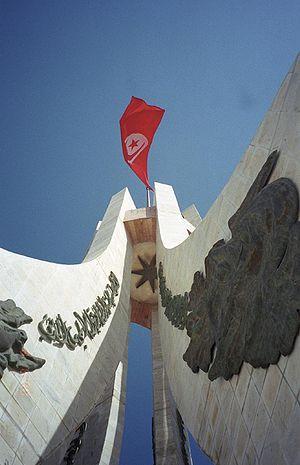
Le drapeau de la Tunisie, emblème national tunisien, est majoritairement rouge et comporte, en son milieu, un disque blanc où figure un croissant rouge qui entoure une étoile à cinq branches, formant tous deux le symbole islamique. Le 20 octobre 1827, Hussein II Bey décide de sa création qui est effective en 1831. Il reste officiel durant le protectorat français et la Constitution du 1ᵉʳ juin 1959 lui confirme la fonction de drapeau national de la République tunisienne. Mais il faut attendre le 30 juin 1999 pour que ses proportions et ses motifs soient clairement précisés au niveau de la loi.
Abdelfattah Boussetta, né le 25 janvier 1947 à Ksar Hellal, est un sculpteur et peintre tunisien.
Le Monument national de la Kasbah, plus simplement appelé Monument national, est un monument commémoratif et symbole de nombreux événements en Tunisie. Il est situé au centre de la place de la Kasbah à Tunis, en face de l'hôtel de ville.